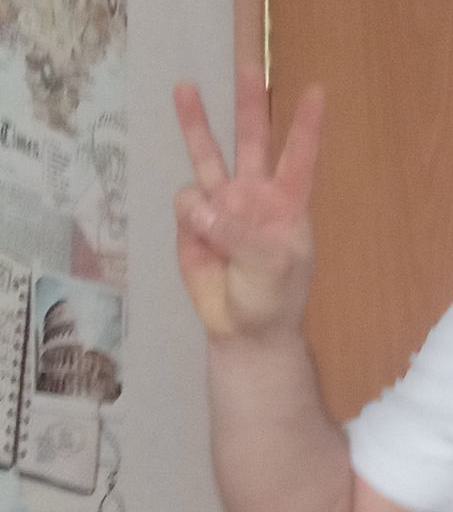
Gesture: three